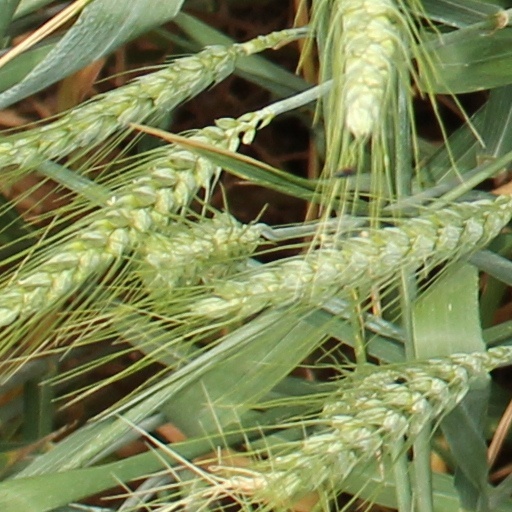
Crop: wheat